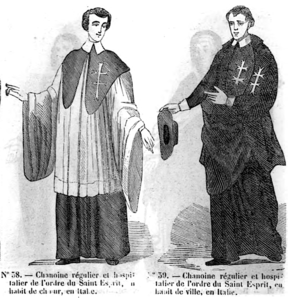
Saint Esprit
La Confrérie du Saint-Esprit est une œuvre caritative fondée au XIIᵉ siècle après les Hospitaliers fondés au XIᵉ siècle.